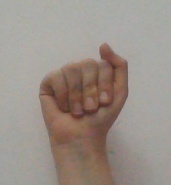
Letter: saad